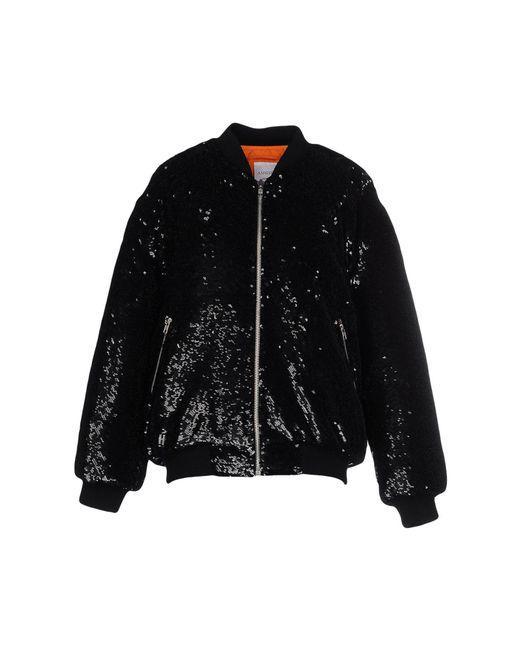
Mädchen schwarze Paillettenjacke mit Reißverschluss shiny stuff